Jimmie Johnson

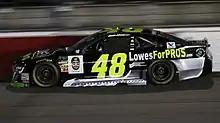
Johnson's 2018 car at Richmond Raceway

Johnson came into 2017 as the defending NASCAR Cup Series champion. The start of the season didn't go as smoothly as the end of last season, however. Through the first six races of the season, Johnson only scored one Top 10 finish. He then rebounded with back-to-back wins at the 2017 O'Reilly Auto Parts 500 in Texas (started from the rear of the field) and the 2017 Food City 500 at Bristol, his first win at The Last Great Coliseum since 2010. This would be the 14th and final time he won back-to-back races in his career. The following week, Johnson would finish just outside the Top 10 at Richmond, after colliding with teammate Dale Earnhardt Jr late in the event, leading to an eventual flat tire and spin for the driver of the No. 88.